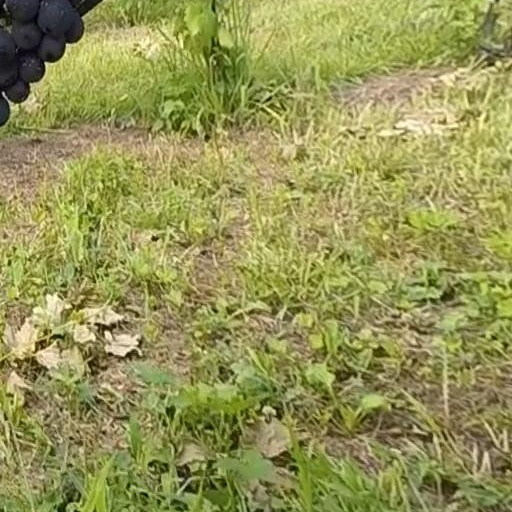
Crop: grape